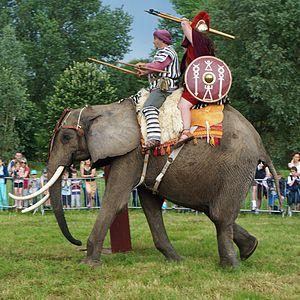
Troupe Carthago, les guerriers d'Hannibal en 2014 dans le Parc archéologique Asnapio, Villeneuve d'Ascq France